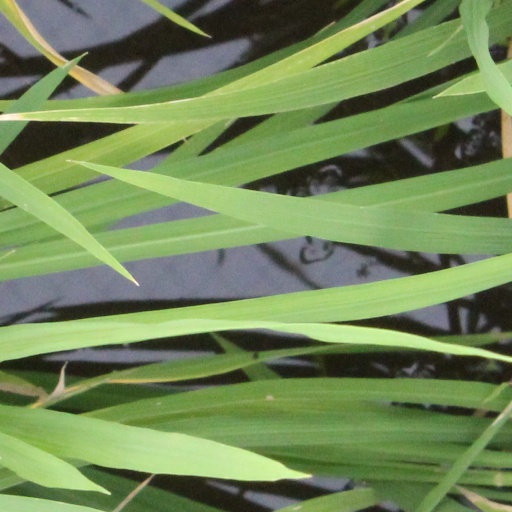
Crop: rice